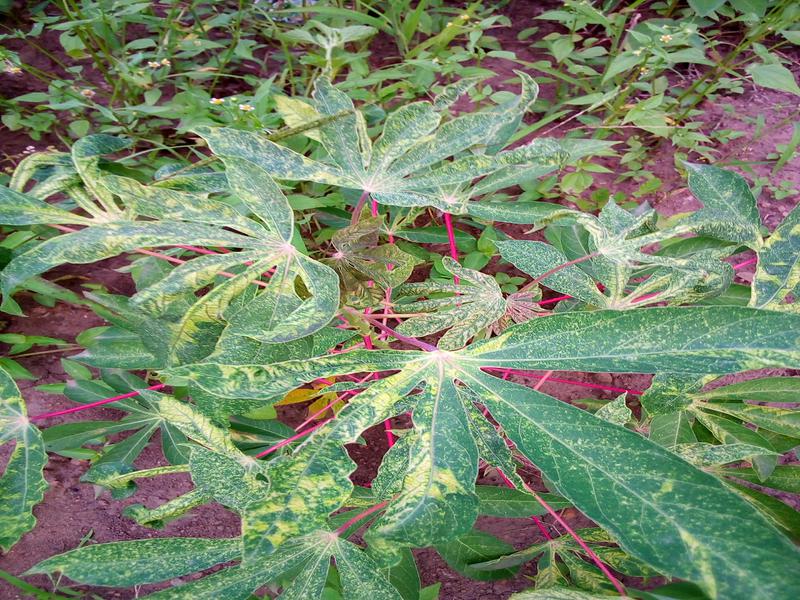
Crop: cassava
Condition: green_mottle